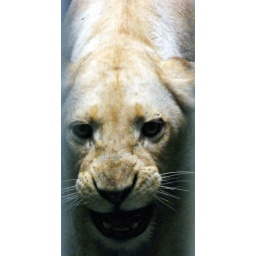
Everland, South Korea's zoo, will unveil white lion in september 2007